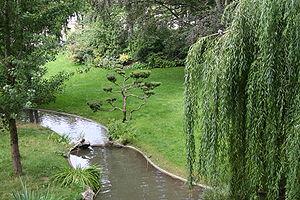
Square des Batignolles (Paris, France).
Le quartier des Batignolles est le 67ᵉ quartier administratif de Paris situé dans le 17ᵉ arrondissement. Son nom rappelle l'ancien village des Batignolles. Ce nom a aussi été donné à différents toponymes, bâtiments ou œuvres artistiques ayant un rapport avec ce quartier, ainsi qu'à un groupe d’artistes et à des entreprises.
Le square des Batignolles est un espace vert situé dans le 17ᵉ arrondissement à Paris dans le quartier des Batignolles non loin du nouveau parc Clichy-Batignolles.